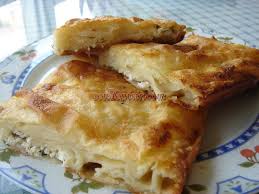
Yemek: borek